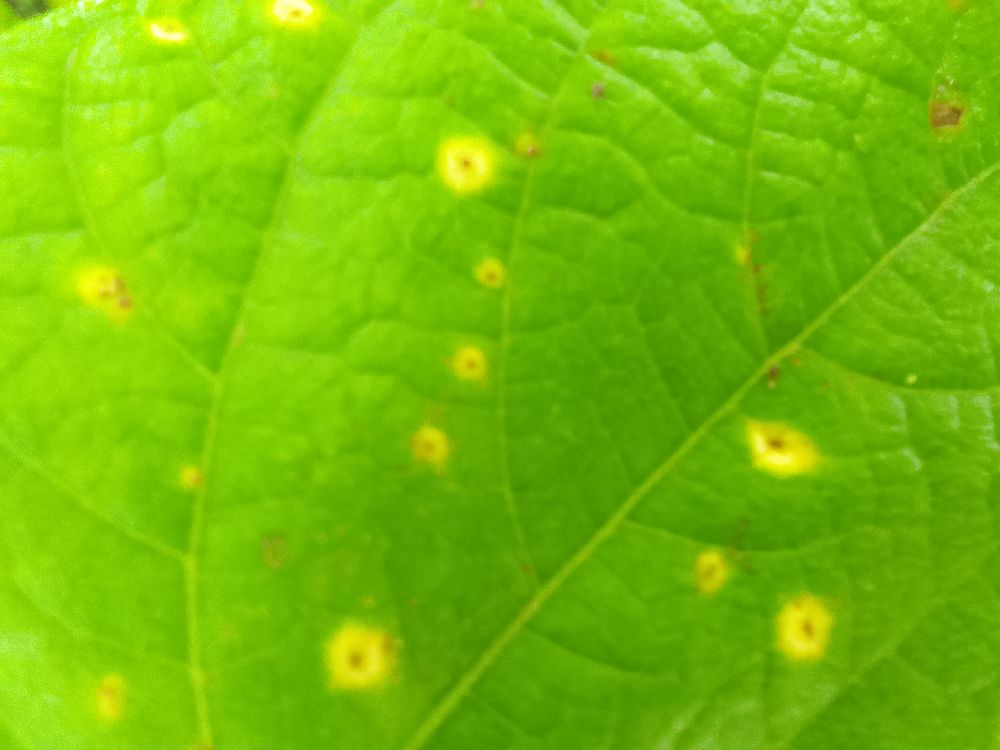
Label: rust